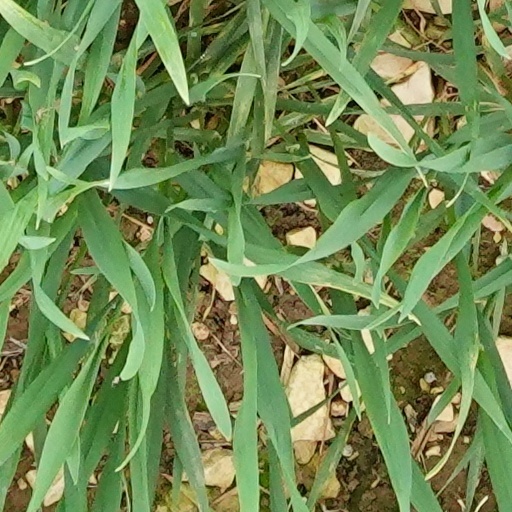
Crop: wheat